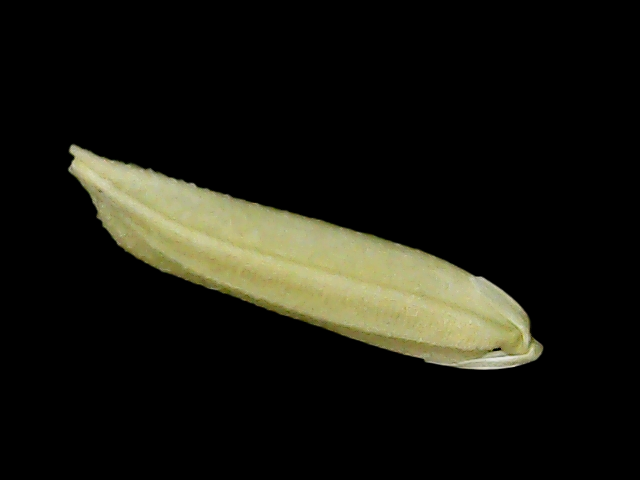
Rice variety: Binadhan25